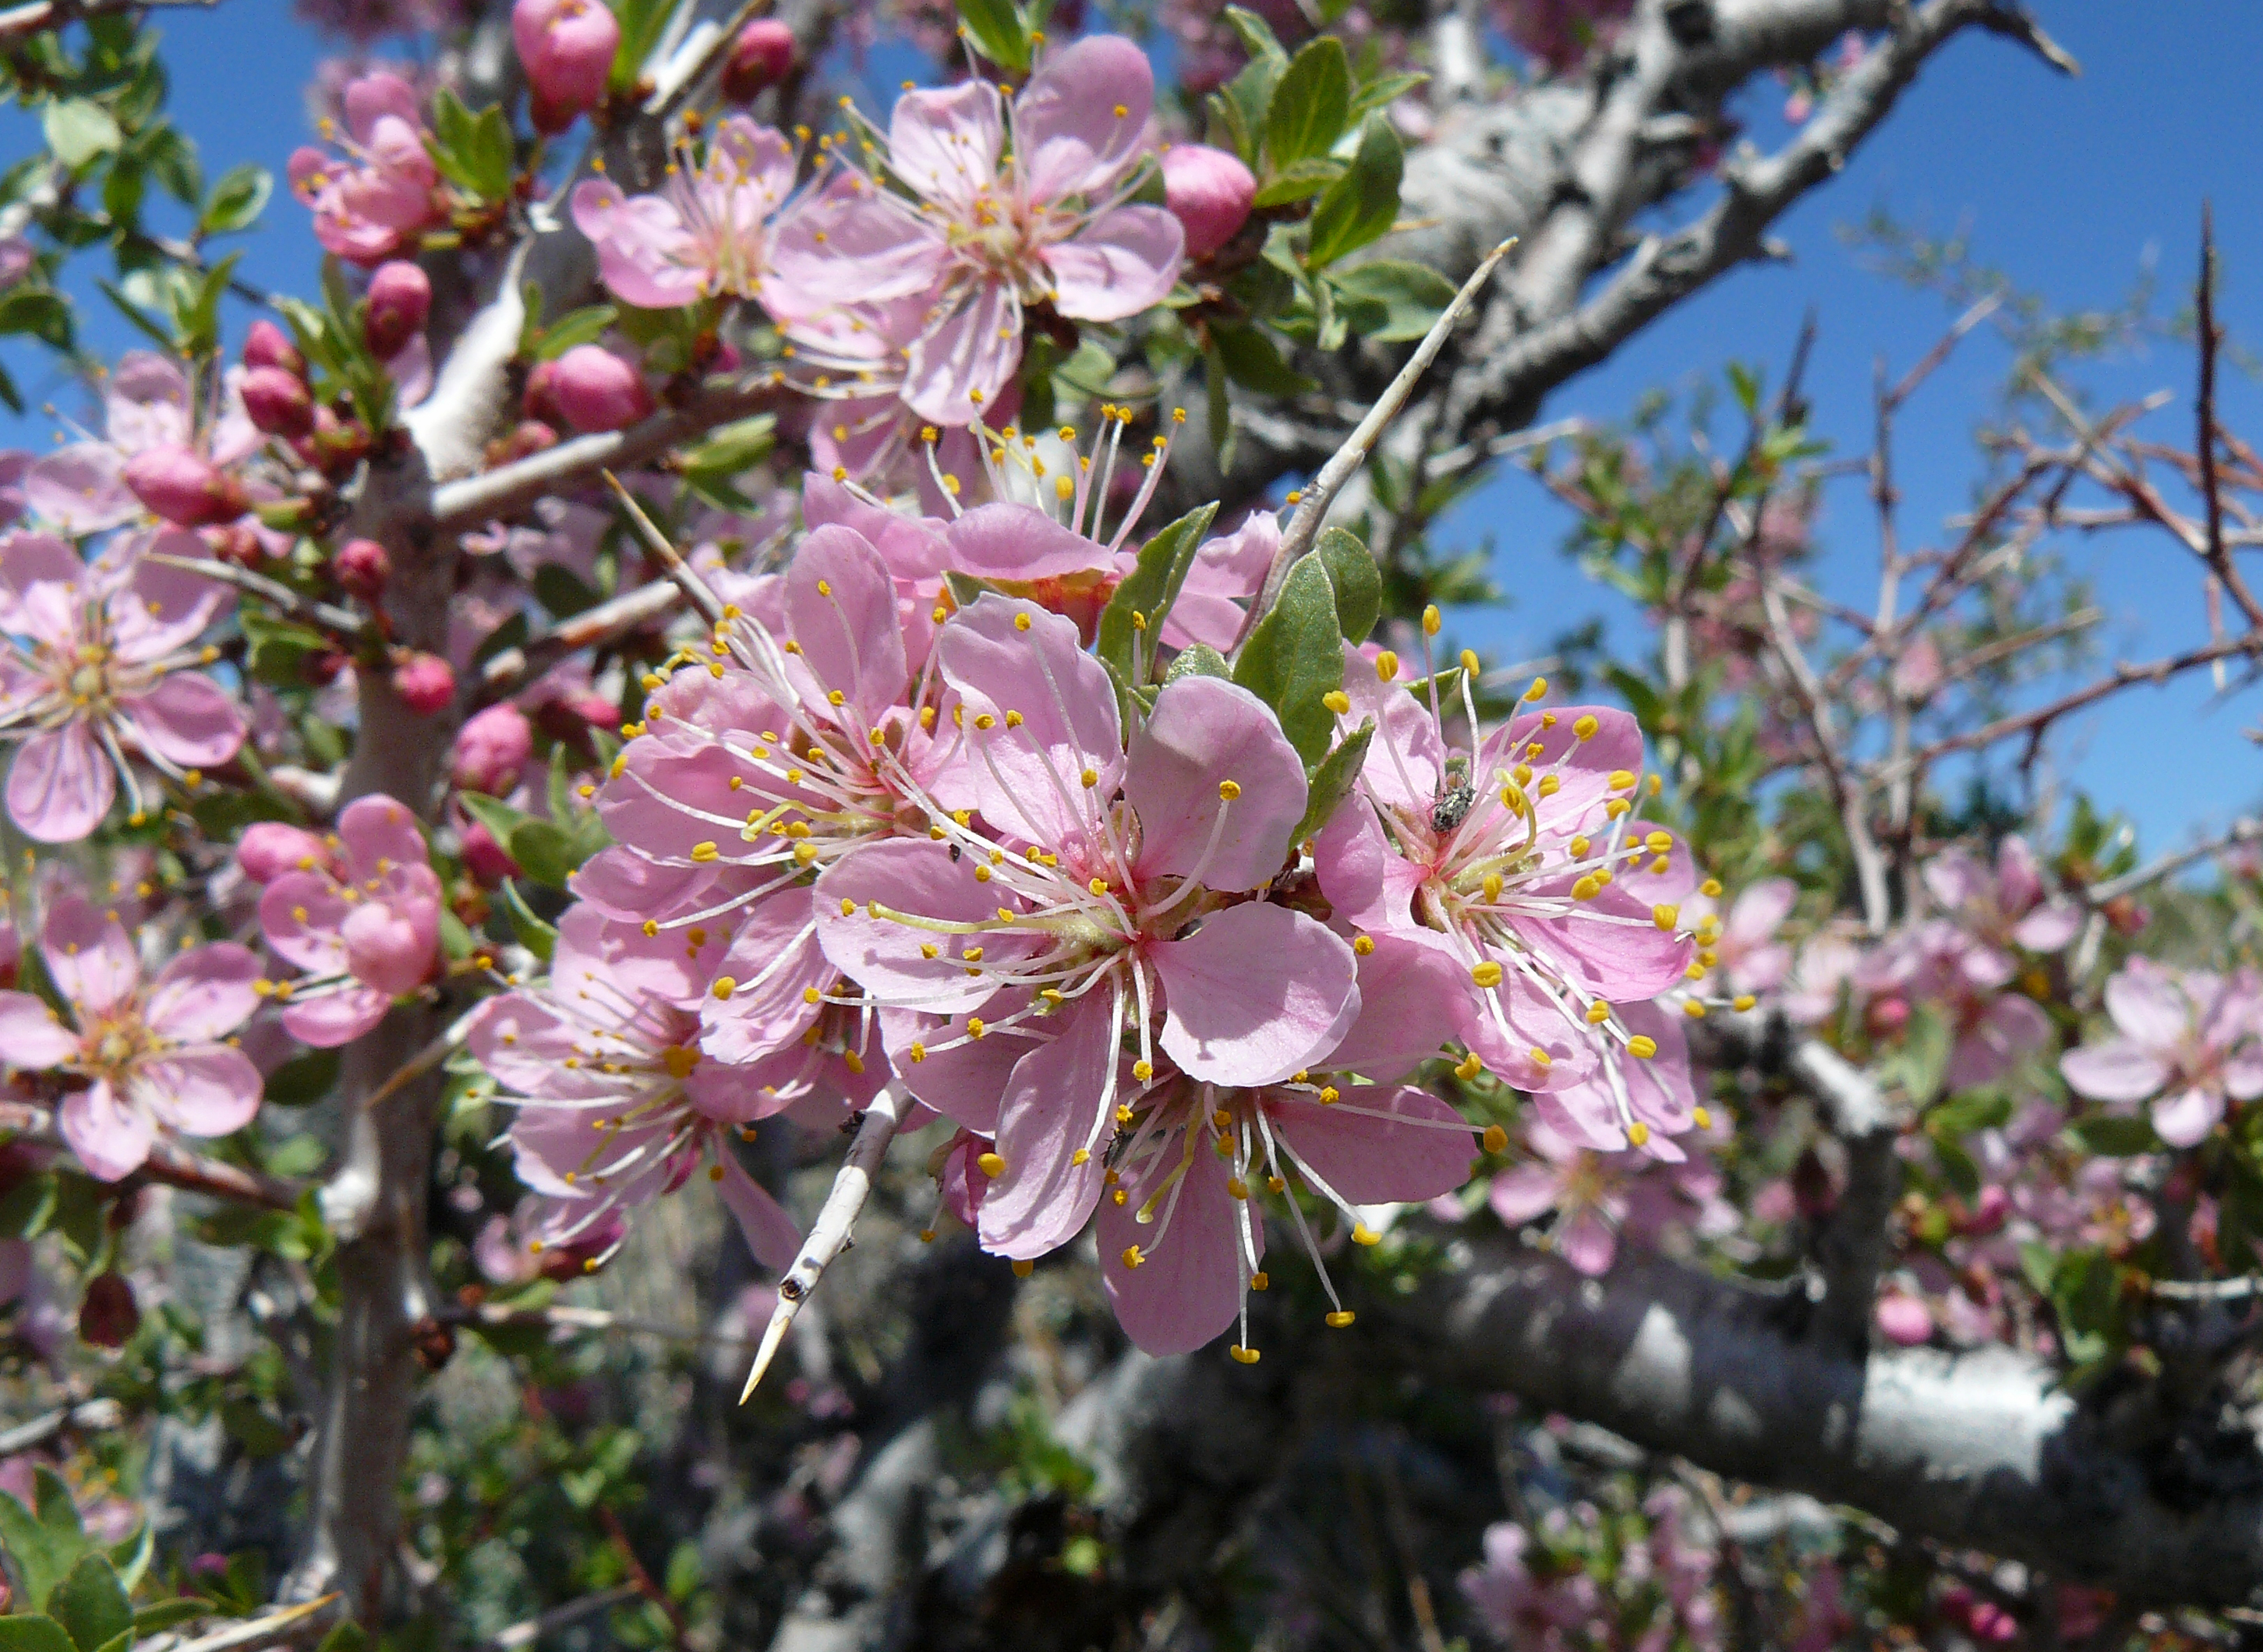
tree, branch, blossom, plant, flower, food, spring, produce, botany, flora, shrub, wildflowers, desertflowers, springflowers, monolake, easternsierras, prunusandersonii, flowering plant, rose family, woody plant, land plant